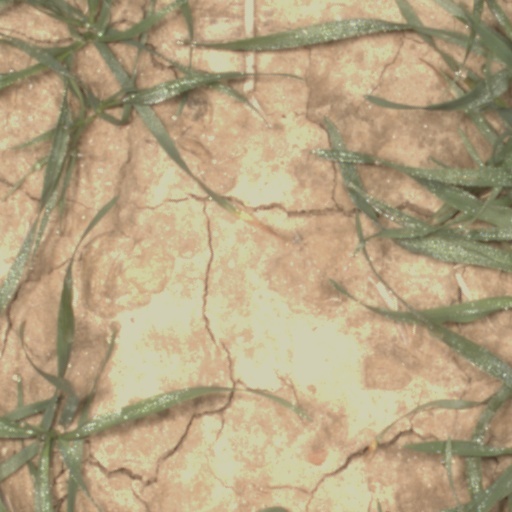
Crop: wheat